Urban planning in Israel

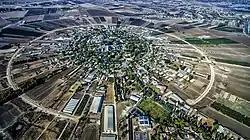
Nahalal

Nahalal, established in 1921 in Israel's Jezreel Valley, was planned by architect Richard Kauffmann, the kibbutz was designed with in a circular formation, placing shared public buildings such as the school and community centers at its core. Around this center, residential homes were arranged in a ring, while agricultural lands extended outward in evenly spaced sectors for each family. This design was intended to optimize land distribution and farming efficiency and foster a sense of communal life and egalitarianism.